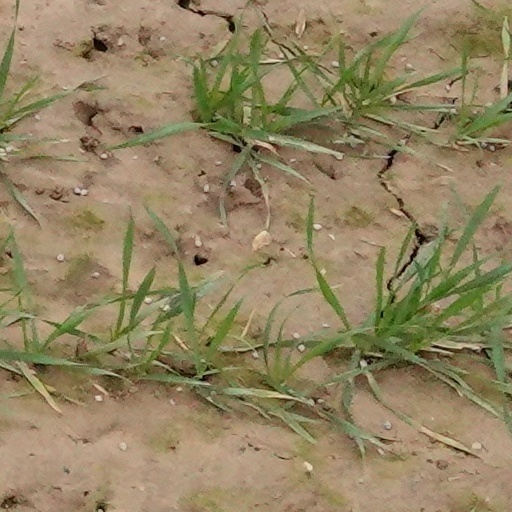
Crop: wheat